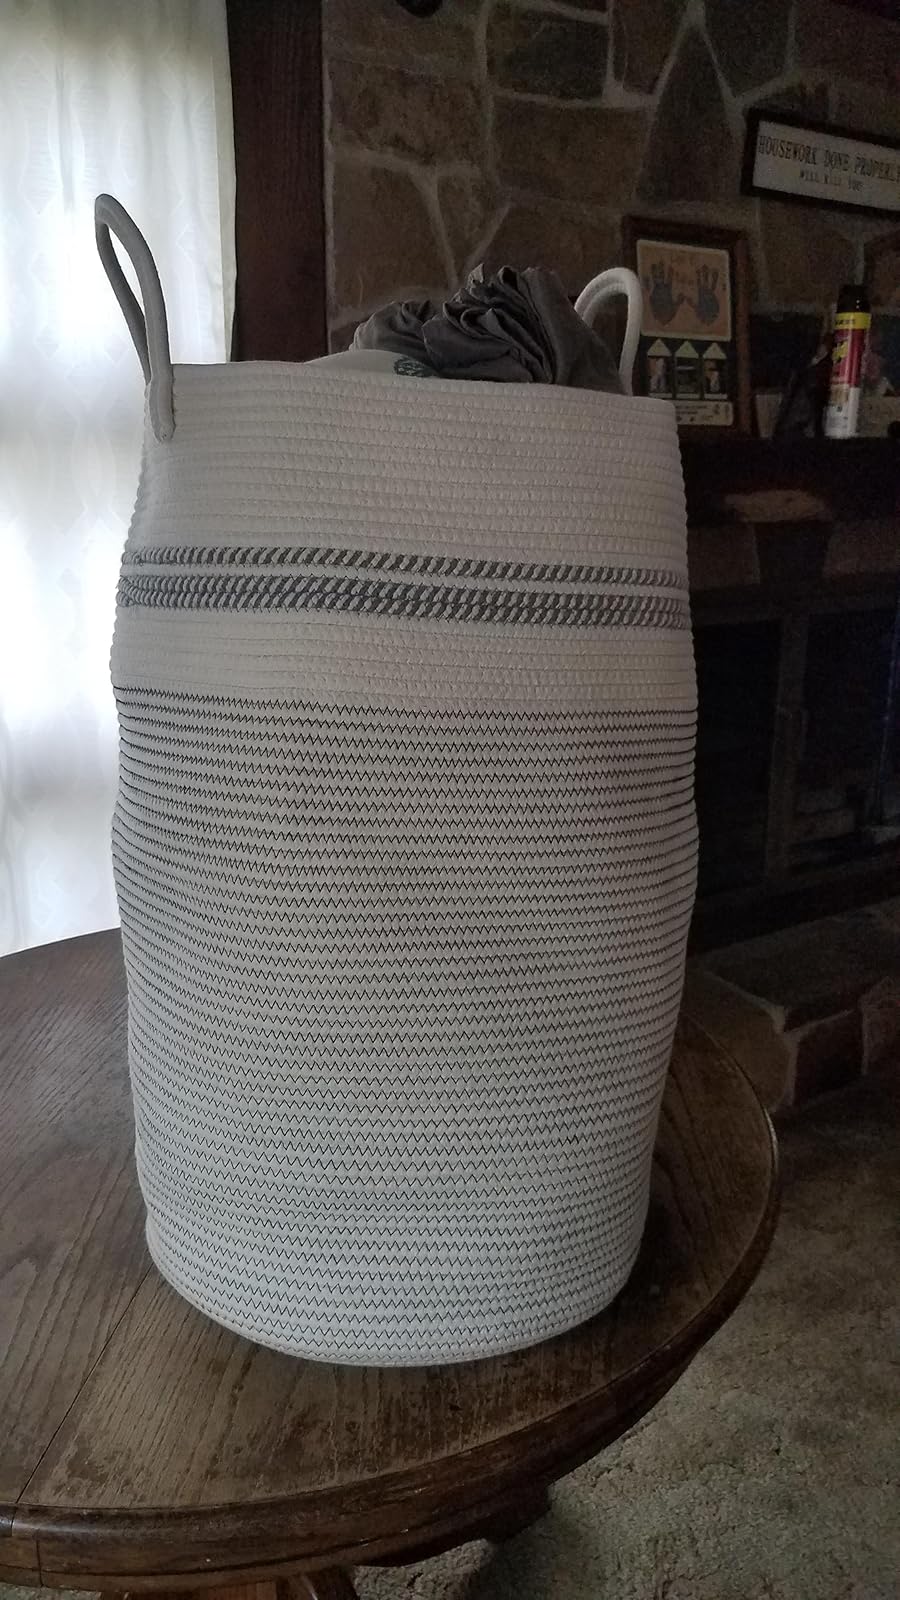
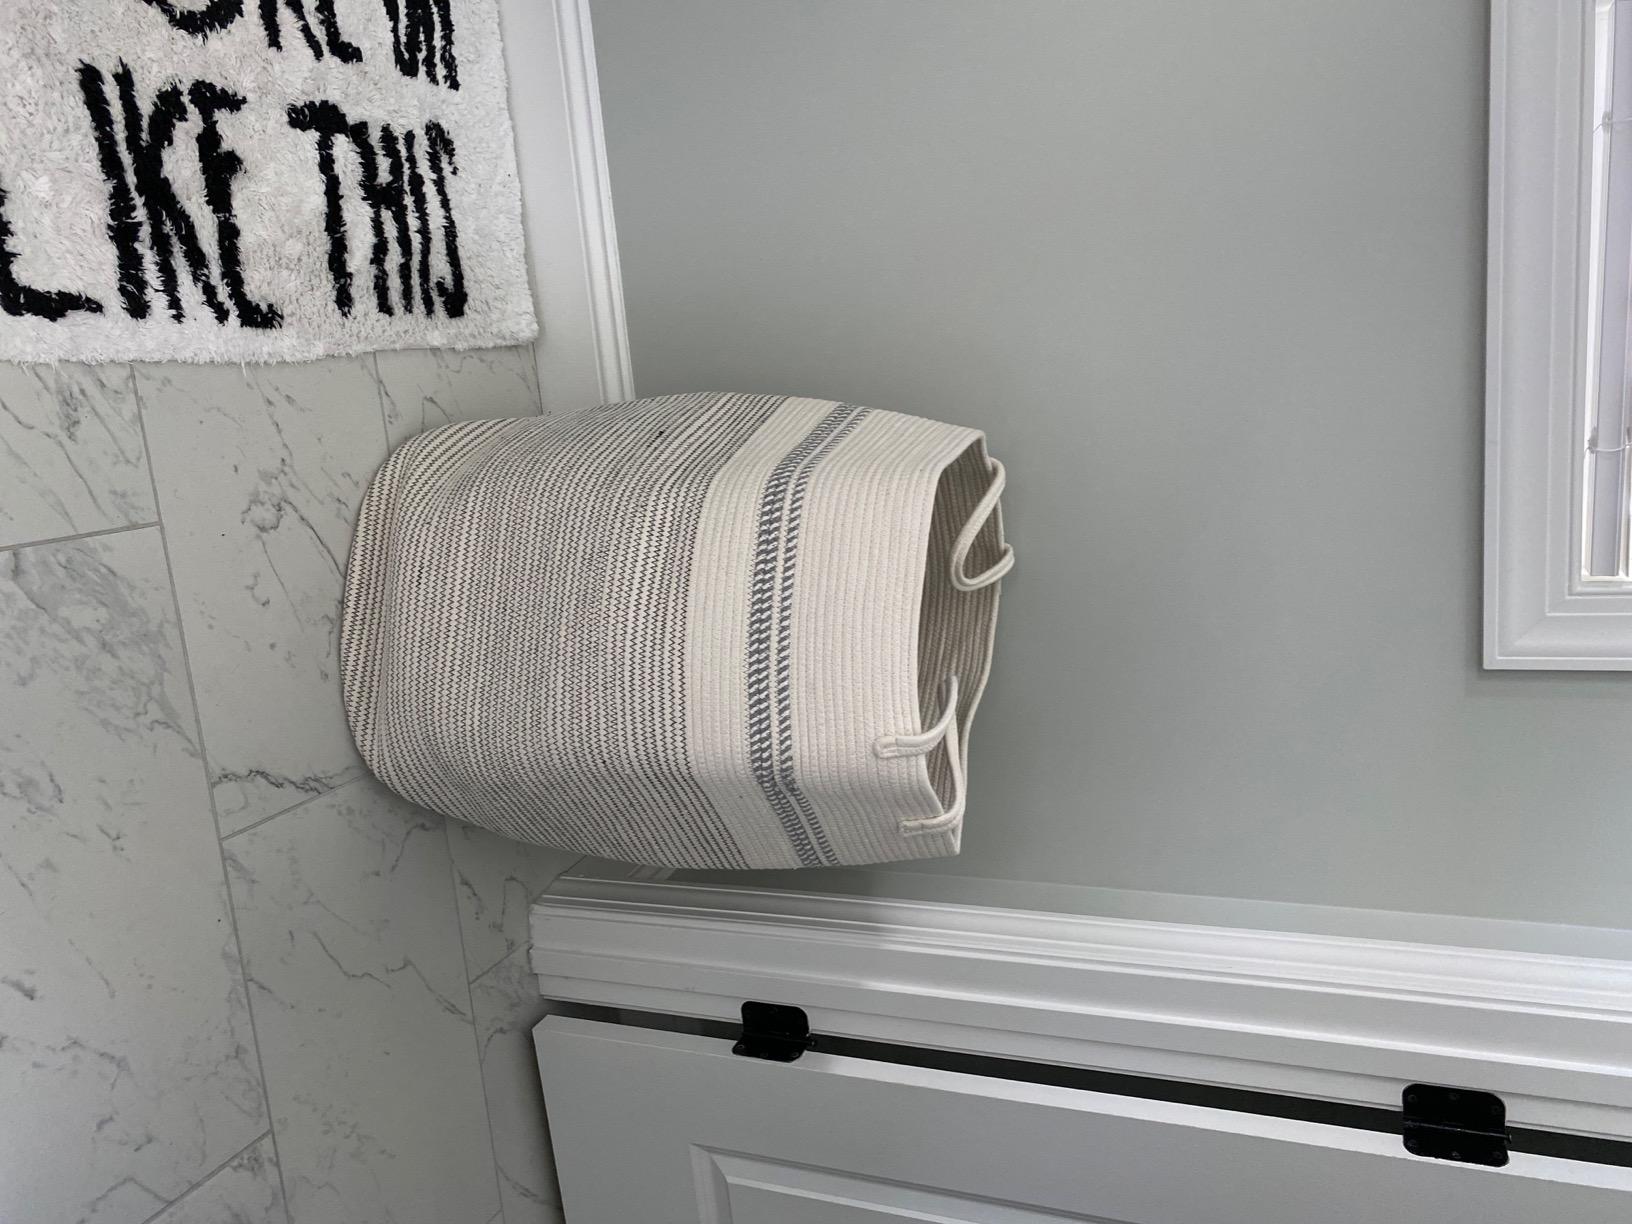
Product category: items_hamper
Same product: yes